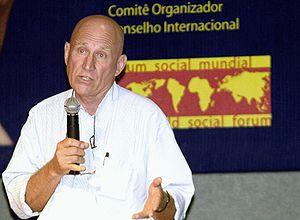
Le Forum social mondial est un forum international, qui réunit les organisations du monde entier sensibles à la cause altermondialiste. Traitant des principaux sujets de préoccupation de la société civile en rapport avec la mondialisation, cet événement se présente comme une alternative sociale au Forum économique mondial qui se déroule chaque année en janvier à Davos en Suisse.